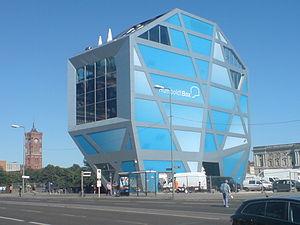
La Humboldt-Box était un bâtiment d'exposition temporaire sur la Schloßplatz à Berlin en face du Lustgarten dans le quartier de Mitte entre 2011 et 2018. Lors de la reconstruction du château de Berlin et de l'installation du Forum Humboldt, le bâtiment renseignait sur l'histoire du lieu et son concept muséal futur. Bien qu'il s'agisse d'un projet du département du Sénat de Berlin pour le développement urbain, il était financé par des fonds privés. Un appel d'offres a été lancé afin de trouver des donateurs. En septembre 2009, la société Megaposter a remporté le contrat.